Réunion

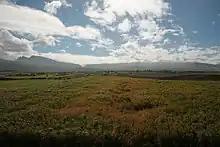
Sugar cane on Réunion island

Income from tourism is Réunion's primary economic resource, ahead of sugarcane production and processing, which has allowed the development of large Réunionese groups such as Quartier Français, Groupe Bourbon ex-Sucreries Bourbon, a large international company now listed on the stock exchange, but based outside the island and which has abandoned the sugar sector for the off-shore maritime sector. With the reduction of subsidies, this culture is threatened. Therefore, the development of fishing in the French Southern Territories has been promoted.